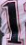
Number: 1